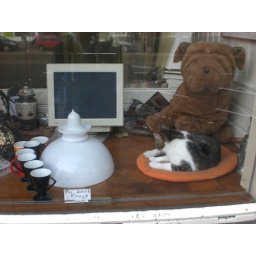
fake dog & real cat in window